Guaymaral y Torca

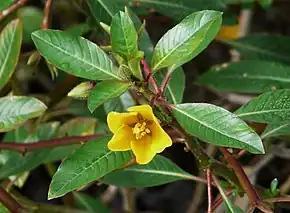
"Ludwigia peploides"

The word Guaymaral is derived from the Chibcha name for "Brosimum utile", "guaimaro", cultivated by the indigenous people in the Valle de Upár and the Muzo. Torca is named after the Torca River.